Pillsbury Chemical and Oil

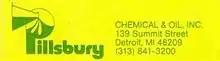
The logo and letterhead of Pillsbury Chemical and Oil company

Pillsbury Oil and Chemical is now a defunct manufacturer of industrial lubricants and coolants. The company was located at 139 Summit Street in Southwest Detroit, south of the Mexican Village, between Fort Street and Jefferson Avenue, and near the Detroit Marine Terminal. Shortly after being acquired by Novamax, Inc., in 1992, the site had been used solely for subcontracted manufacturing, under the name of Tolling Specialties, Inc., of ex-Pillsbury’s main brand product lines which by then were marketed from Novamax, Inc. Livonia facility.